Sir Andrew Agnew, 8th Baronet

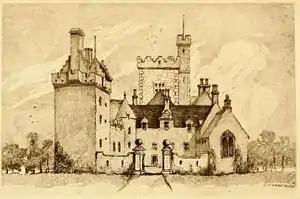
Sir Andrew's home, Lochnaw Castle, .

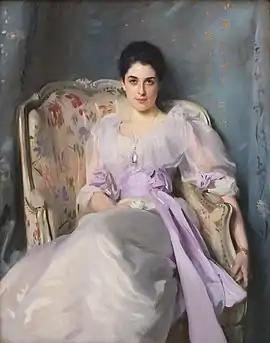
Portrait of his daughter-in-law, "Lady Agnew of Lochnaw", by John Singer Sargent, 1892

On 20 August 1846, he married Lady Mary Arabella Louisa Noel (d. 1883), daughter of Charles Noel, 1st Earl of Gainsborough, and Arabella Hamlyn-Williams. From her father's second marriage to Elizabeth Grey (a second daughter of Sir George Grey, 1st Baronet), she had an elder half-brother Charles, who married Lady Ida Harriet Augusta (a daughter of William Hay, 18th Earl of Erroll and Elizabeth FitzClarence, an illegitimate daughter of King William IV) who succeeded their father as the 2nd Earl of Gainsborough. From her parents marriage, she had three siblings, Gerard Noel (who married Lady Augusta Mary Lowther, sister of Henry Lowther, 3rd Earl of Lonsdale), Henry Lewis Noel (who married their cousin Emily Elizabeth Noel), and Lady Catherine Hamilton Noel (the wife of James Carnegie, 9th Earl of Southesk). From her father's fourth marriage in 1833 to Lady Frances Jocelyn (the second daughter of Robert Jocelyn, 3rd Earl of Roden), she had two younger half-siblings: Roden Noel (a Groom of the Privy Chamber) and Lady Victoria Noel (the wife of Sir Fowell Buxton, 3rd Baronet, the Governor of South Australia). Together, Sir Andrew and Lady Mary had thirteen children, eight daughters and five sons, including: